Šilentabor

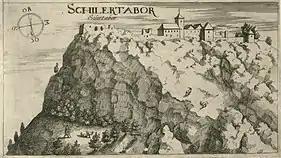
Šilentabor Castle from the seventeenth century, drawn by Johann Weikhard von Valvasor

There are some finds that show there were two hillforts from the Iron Age (around the eighth century BC) along the ridge, which were later used by the Romans: Šilentabor and Gradišče. The first one was more than 300 m in diameter. In the Middle Ages, a castle was built. One of the only records from that time mentioning Šilentabor Castle was "The Glory of the Duchy of Carniola" by Johann Weikhard von Valvasor. The castle was finished in 1471 and it was mostly used as a shelter from Turkish soldiers and thieves for people from the both sides of the hill. The castle was then burned down by the rebels around 1635. Then, in 1700, the castle burned down again when it was hit by a lightning and then demolished by the French in Napoleonic wars 100 years later. The end of the castle was also described by Miroslav Vilhar (1818–1871) in his work "Silni Tabor". The village used to have eleven houses, but now it has only seven houses, of which four are inhabited.